Icing (aeronautics)

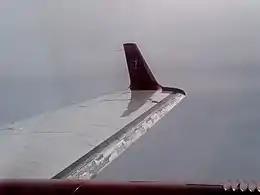
Ice accumulated and partially removed on the wing of a Beechcraft King Air

In aeronautics, icing is the formation of water ice on an aircraft.